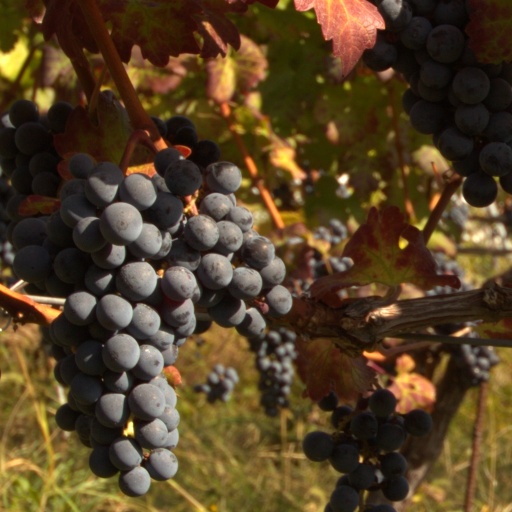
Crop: grape